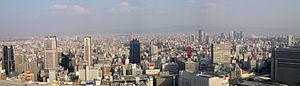
Osaka ou Ōsaka est la troisième plus grande municipalité du Japon et le centre de la conurbation du Keihanshin, deuxième aire métropolitaine du pays tant en nombre d'habitants qu’en PIB. La ville est également le chef-lieu de la préfecture du même nom. Elle est située sur l'île de Honshū, l'île principale du Japon sur laquelle se trouve également Tokyo, au bord de l'océan Pacifique, plus précisément dans la baie d'Osaka.